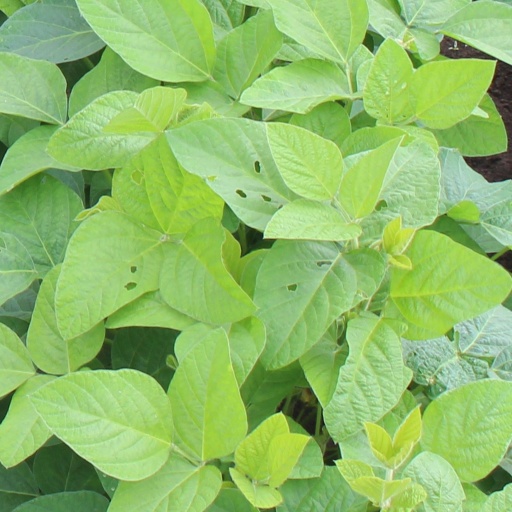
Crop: soybean